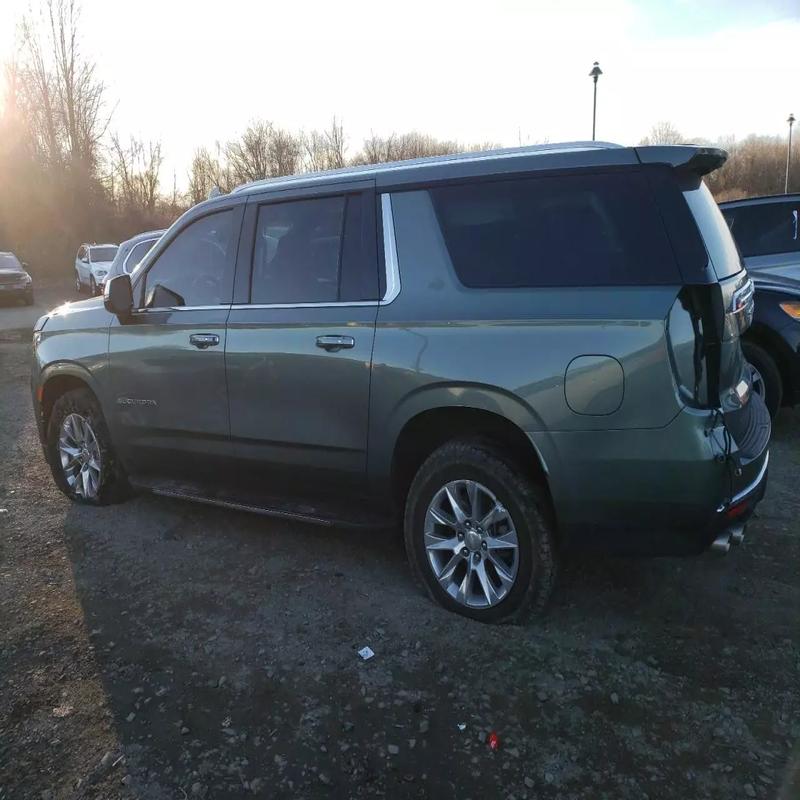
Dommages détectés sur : porte avant gauche, porte arrière gauche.
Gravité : mineur